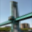
Label: bridge